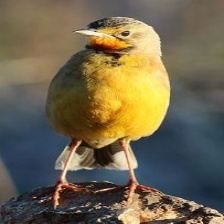
Species: CAPE LONGCLAW
Scientific name: MACRONYX CAPENSIS